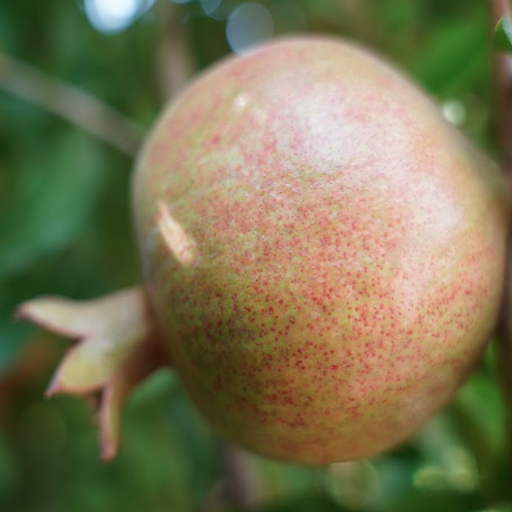
Label: Healthy